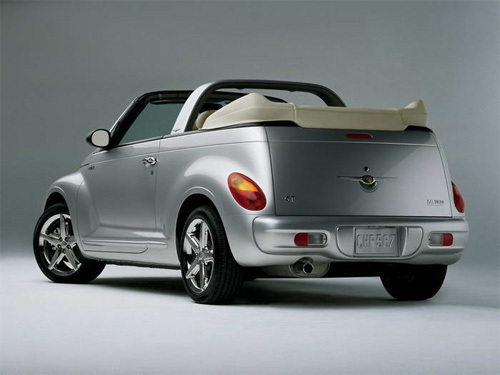
Car model: 2008 Chrysler PT Cruiser Convertible